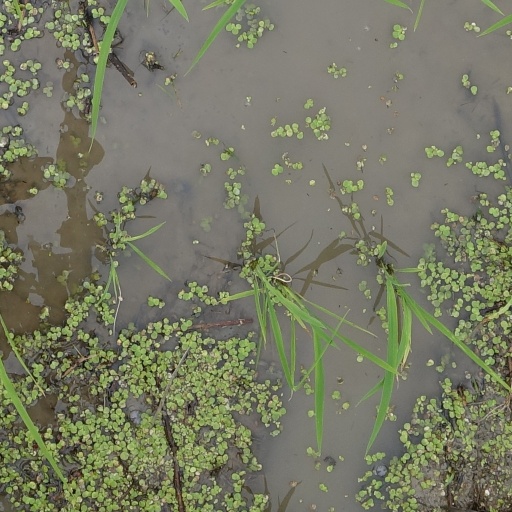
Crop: rice